Nhyiaeso, Kumasi

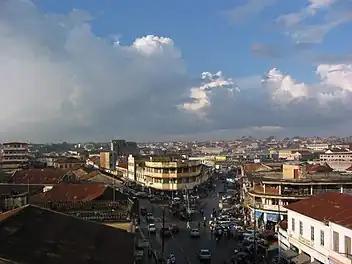
Aerial view of Kumasi in 2003

Nhyiaeso is a suburb of Kumasi. Kumasi is the regional capital of the Ashanti Region of Ghana. It is a residential area in the Kumasi Metropolitan Assembly. It is about 2 kilometres north of the centre of the regional capital. The town is in the Nhyiaeso Constituency. The town is both a residential and business area.